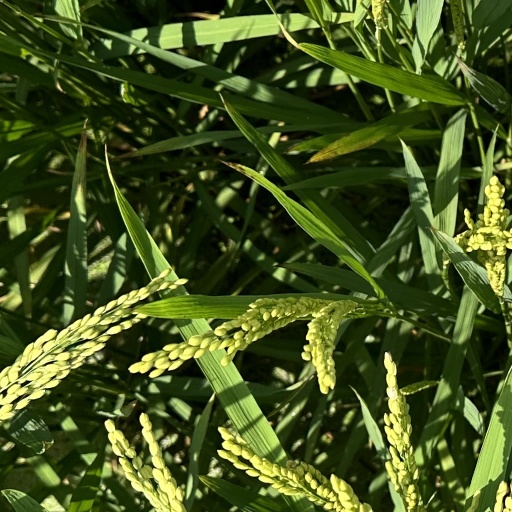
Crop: rice